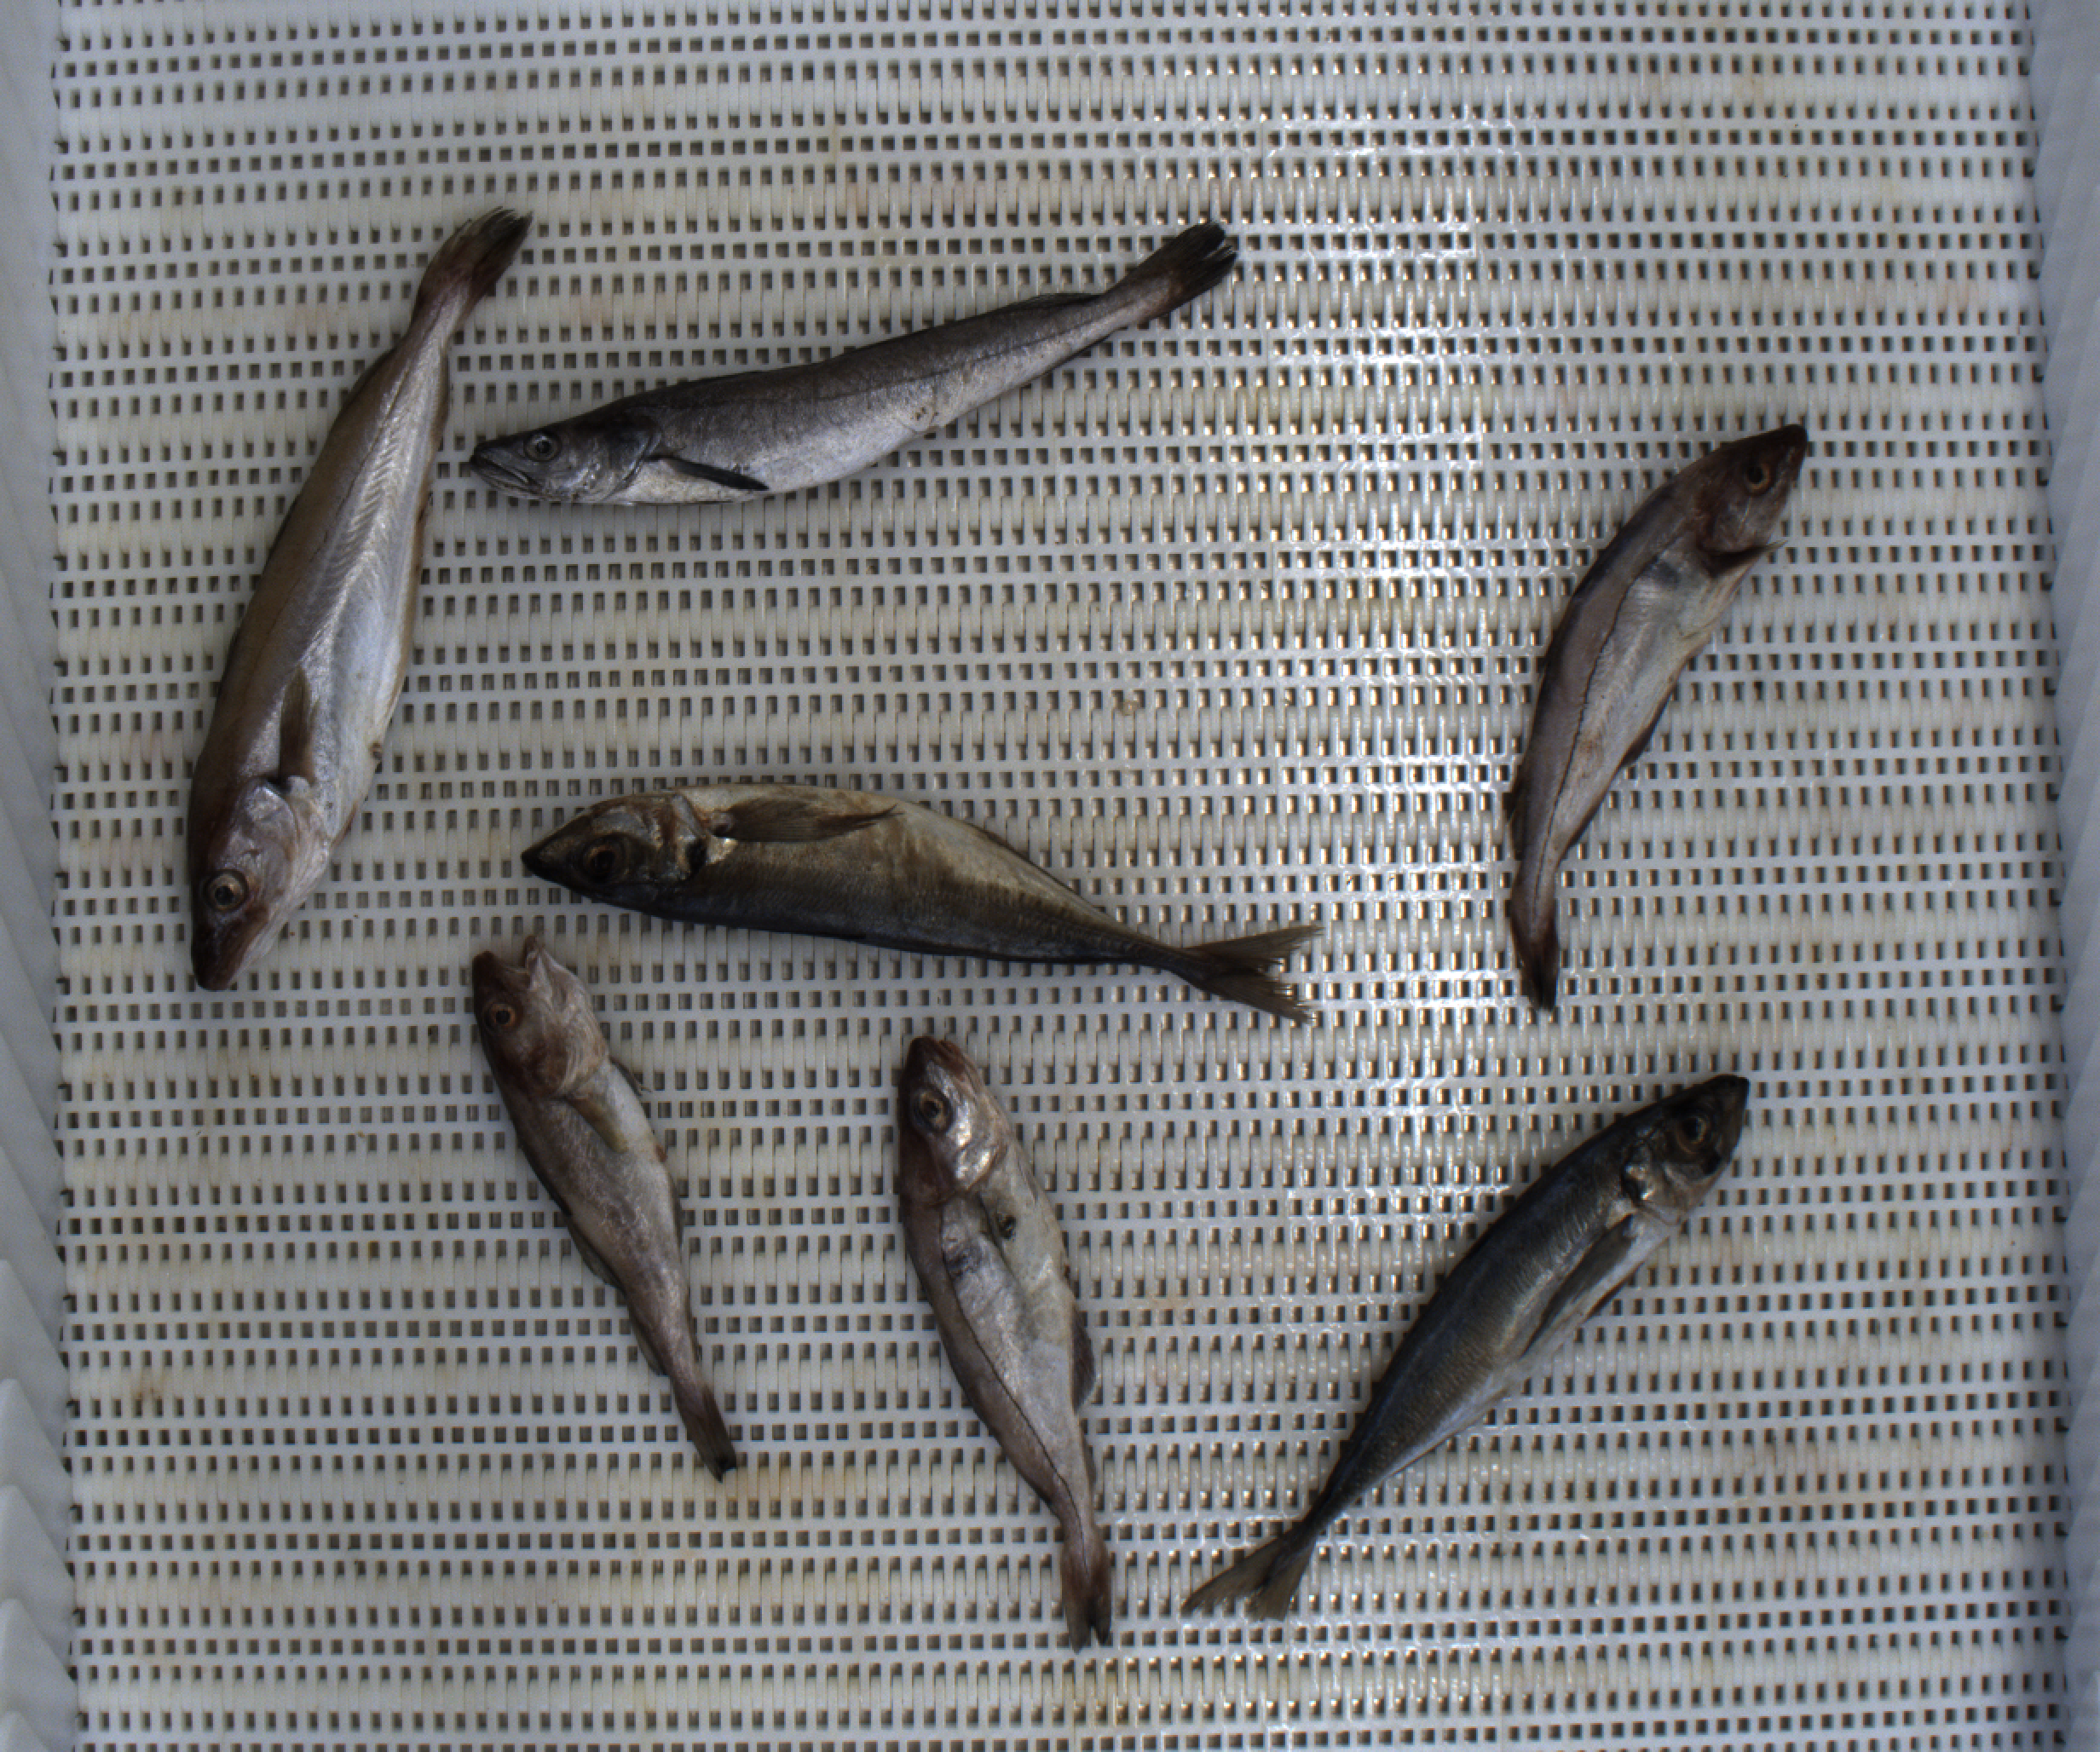
Total fish: 7
Cod: 1
Haddock: 2
Whiting: 1
Hake: 1
Horse mackerel: 2
Saithe: 0
Other: 0